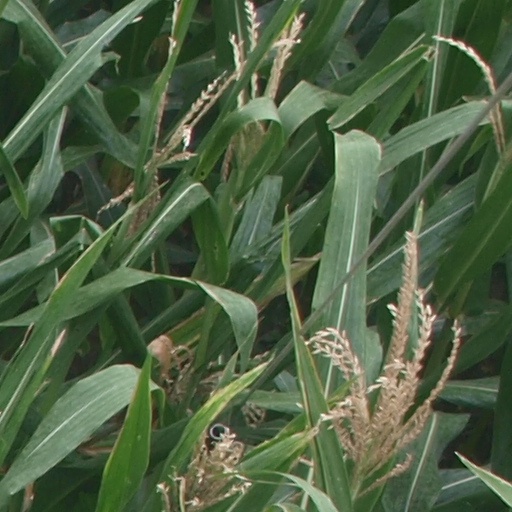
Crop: maize; corn